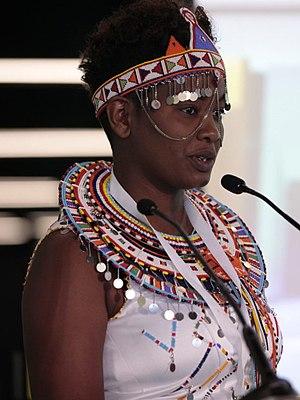
Nice Nailantei Leng'ete, née en 1991 à Kimana, est une militante kényane, agissant pour améliorer la condition des femmes et notamment pour mettre fin aux mutilations génitales féminines.